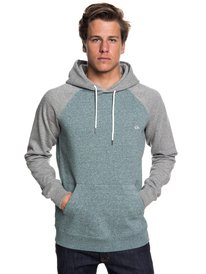
Gender: men